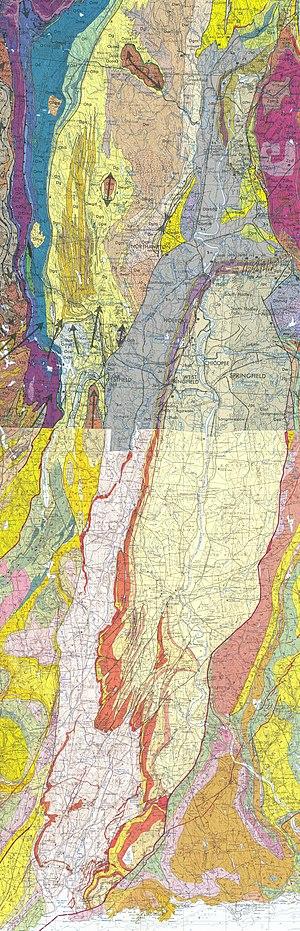
Carte géologique du substratum rocheux du Bassin Hartford-Deerfield (Newark Supergroup), y compris les basaltes qui forment le Metacomet Ridge (symboles d’unités: Jta, Talcott Formation
Metacomet Ridge est une longue arête rocheuse des Appalaches traversant sur 170 kilomètres de long l'État américain du Connecticut du sud au nord, jusqu'à celui du Massachusetts où elle culmine à 387 mètres d'altitude au mont Toby. Elle est composée de plusieurs chaînons et sommets isolés, seulement entrecoupés par le cours de quelques fleuves et rivières. Ils sont constitués soit de roches magmatiques soit de sédimentaires dont l'origine remonte à 200 millions d'années environ, par l'alternance d'émissions de laves volcaniques dues à l'ouverture d'un rift dans la région et de phases d'érosion. Ces caractéristiques offrent un écosystème riche avec une faune et une flore variées.